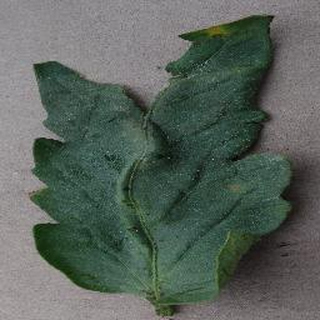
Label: tomato_bacterial_spot